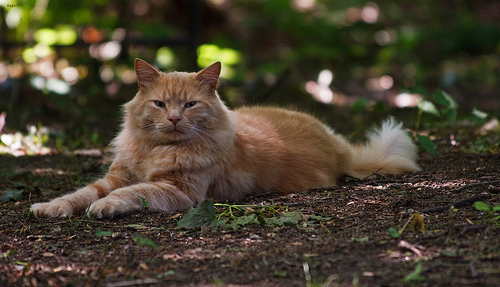
Animal: cat
Breed: Maine Coon